Lift Kodla

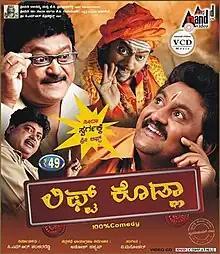
VCD cover

Lift Kodla is a 2010 Indian Kannada-language comedy drama film directed by Ashok Kashyap and starring Jaggesh and Komal. It is a remake of the Telugu-language film "Mee Sreyobhilashi" (2007), which itself is based on the Japanese film "Ikinai" (1998). The film deals with the topic of suicides and was released a day after television actors Indudhar and Hema committed suicide. The film was a box office success and ran for more than four weeks in theatres.